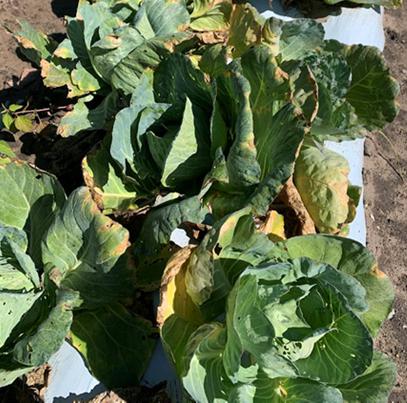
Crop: unknown
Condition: cabbage_cabbage_black_rot